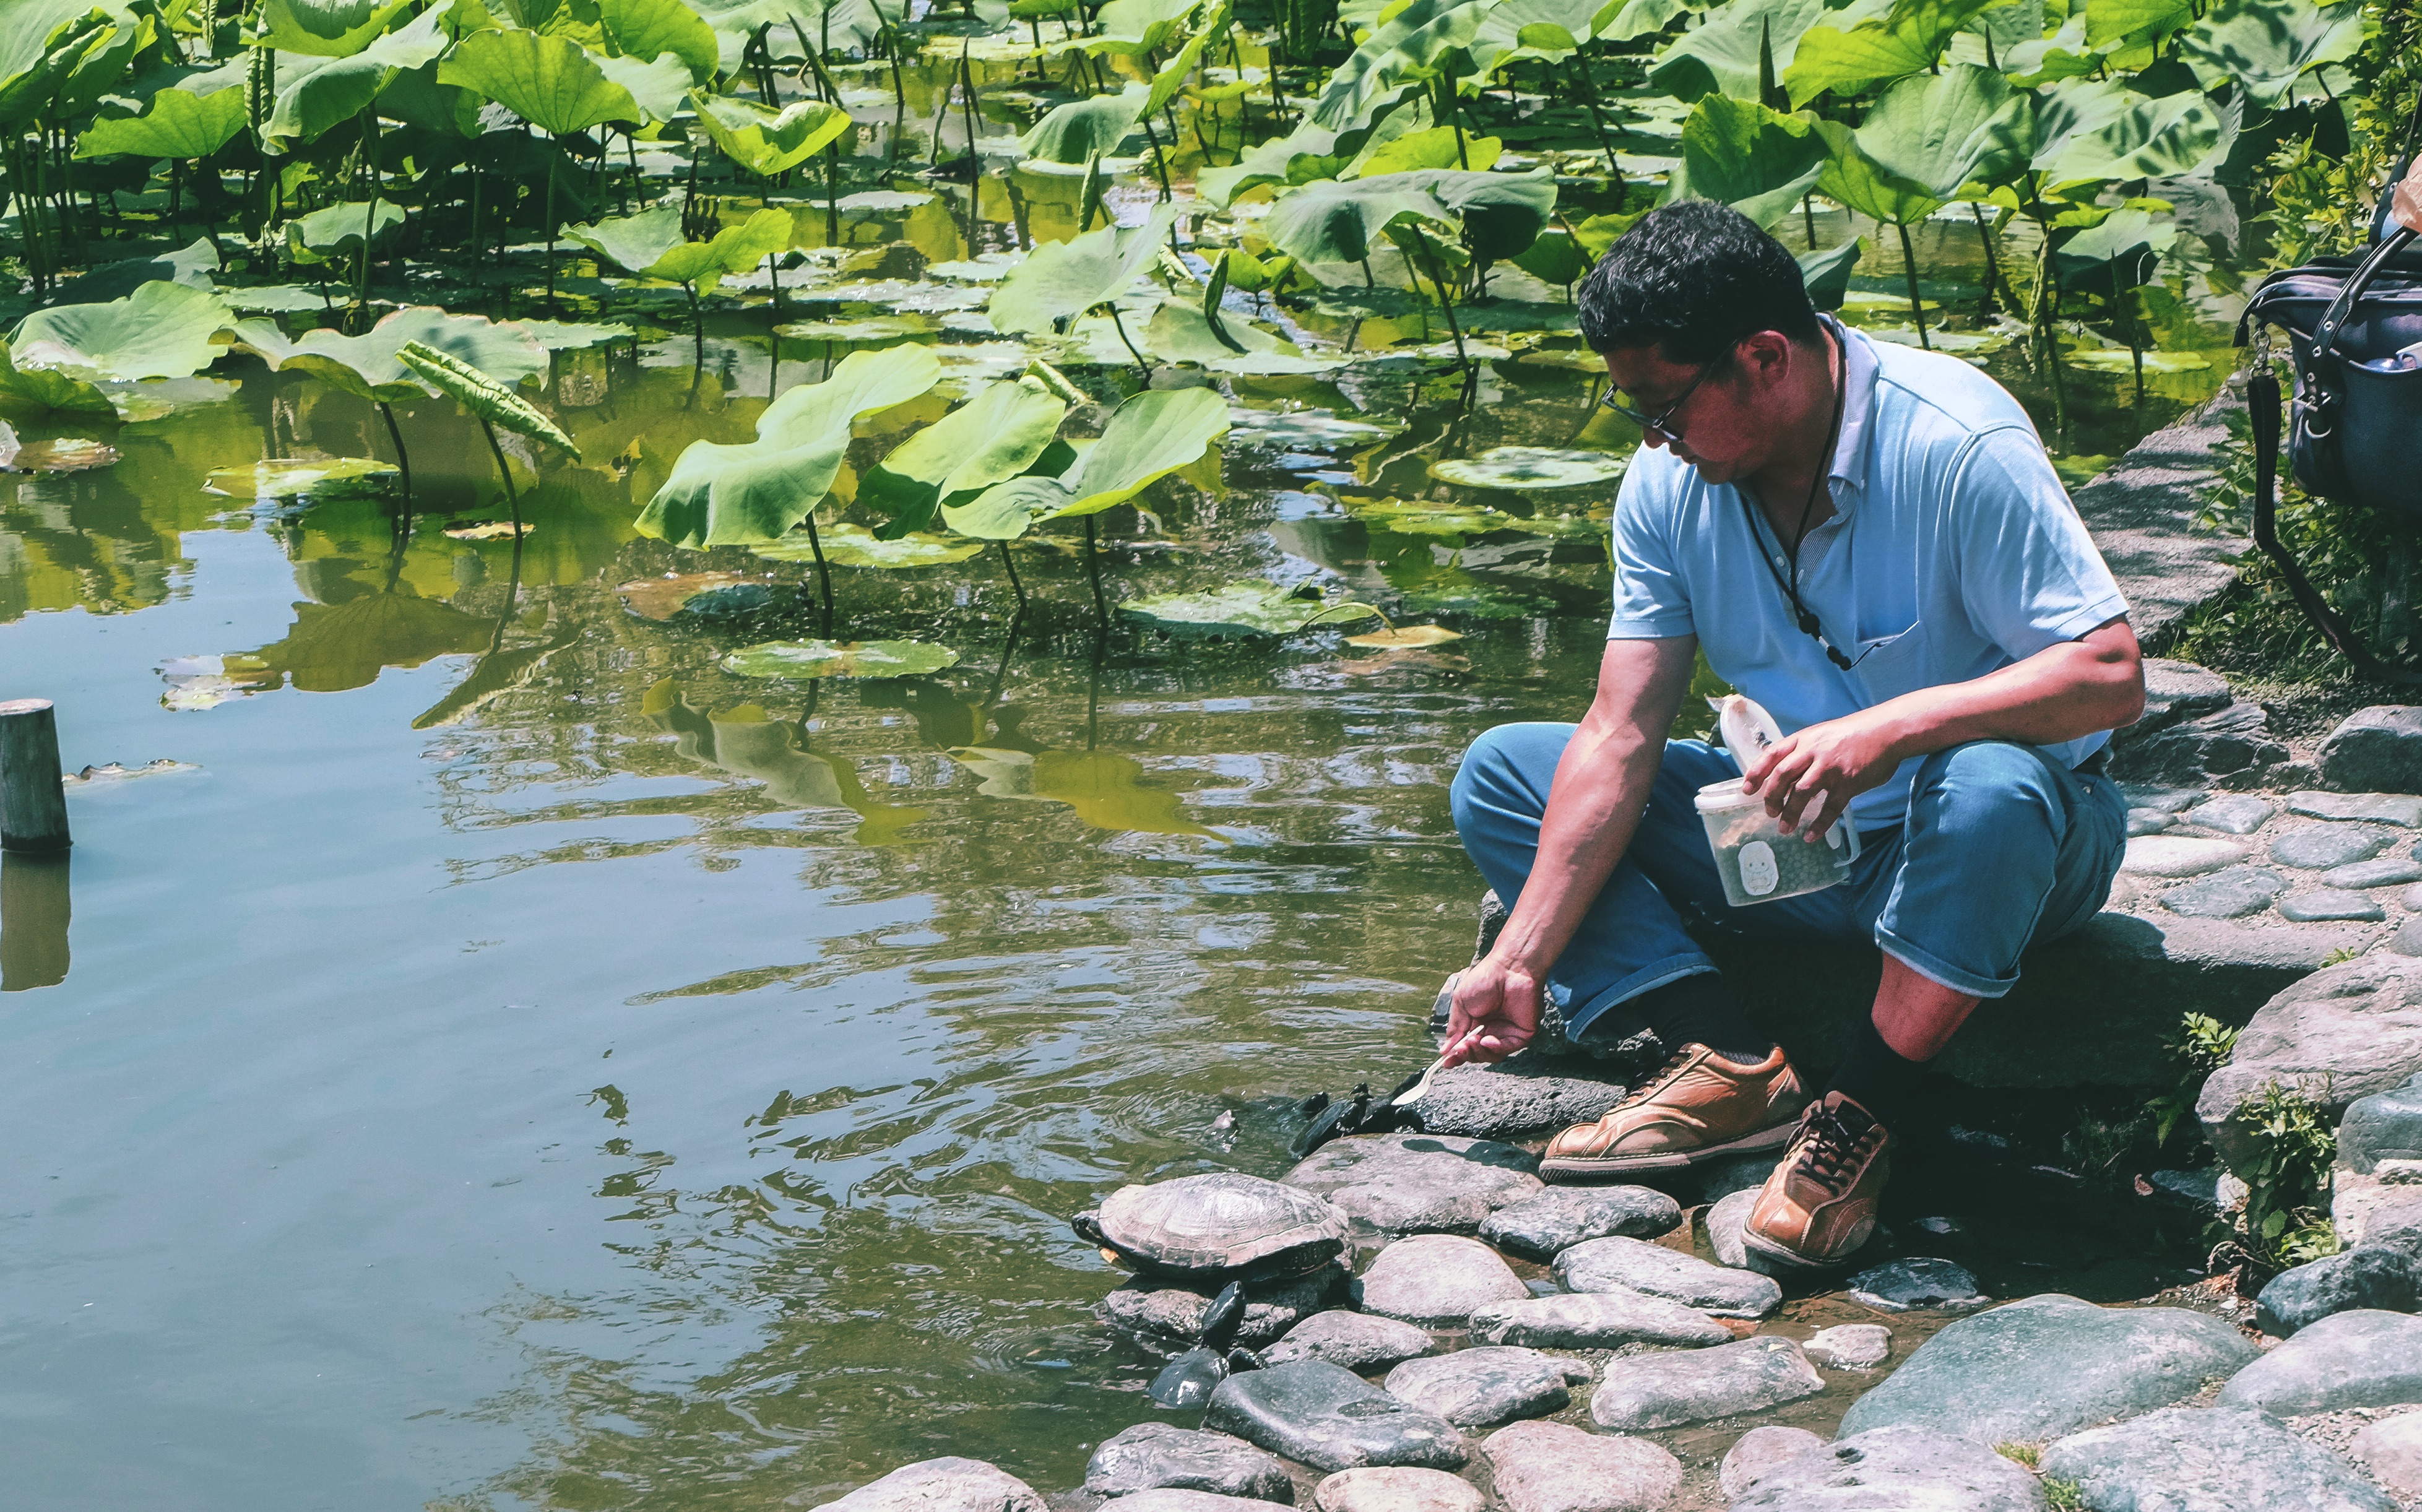
river, pond